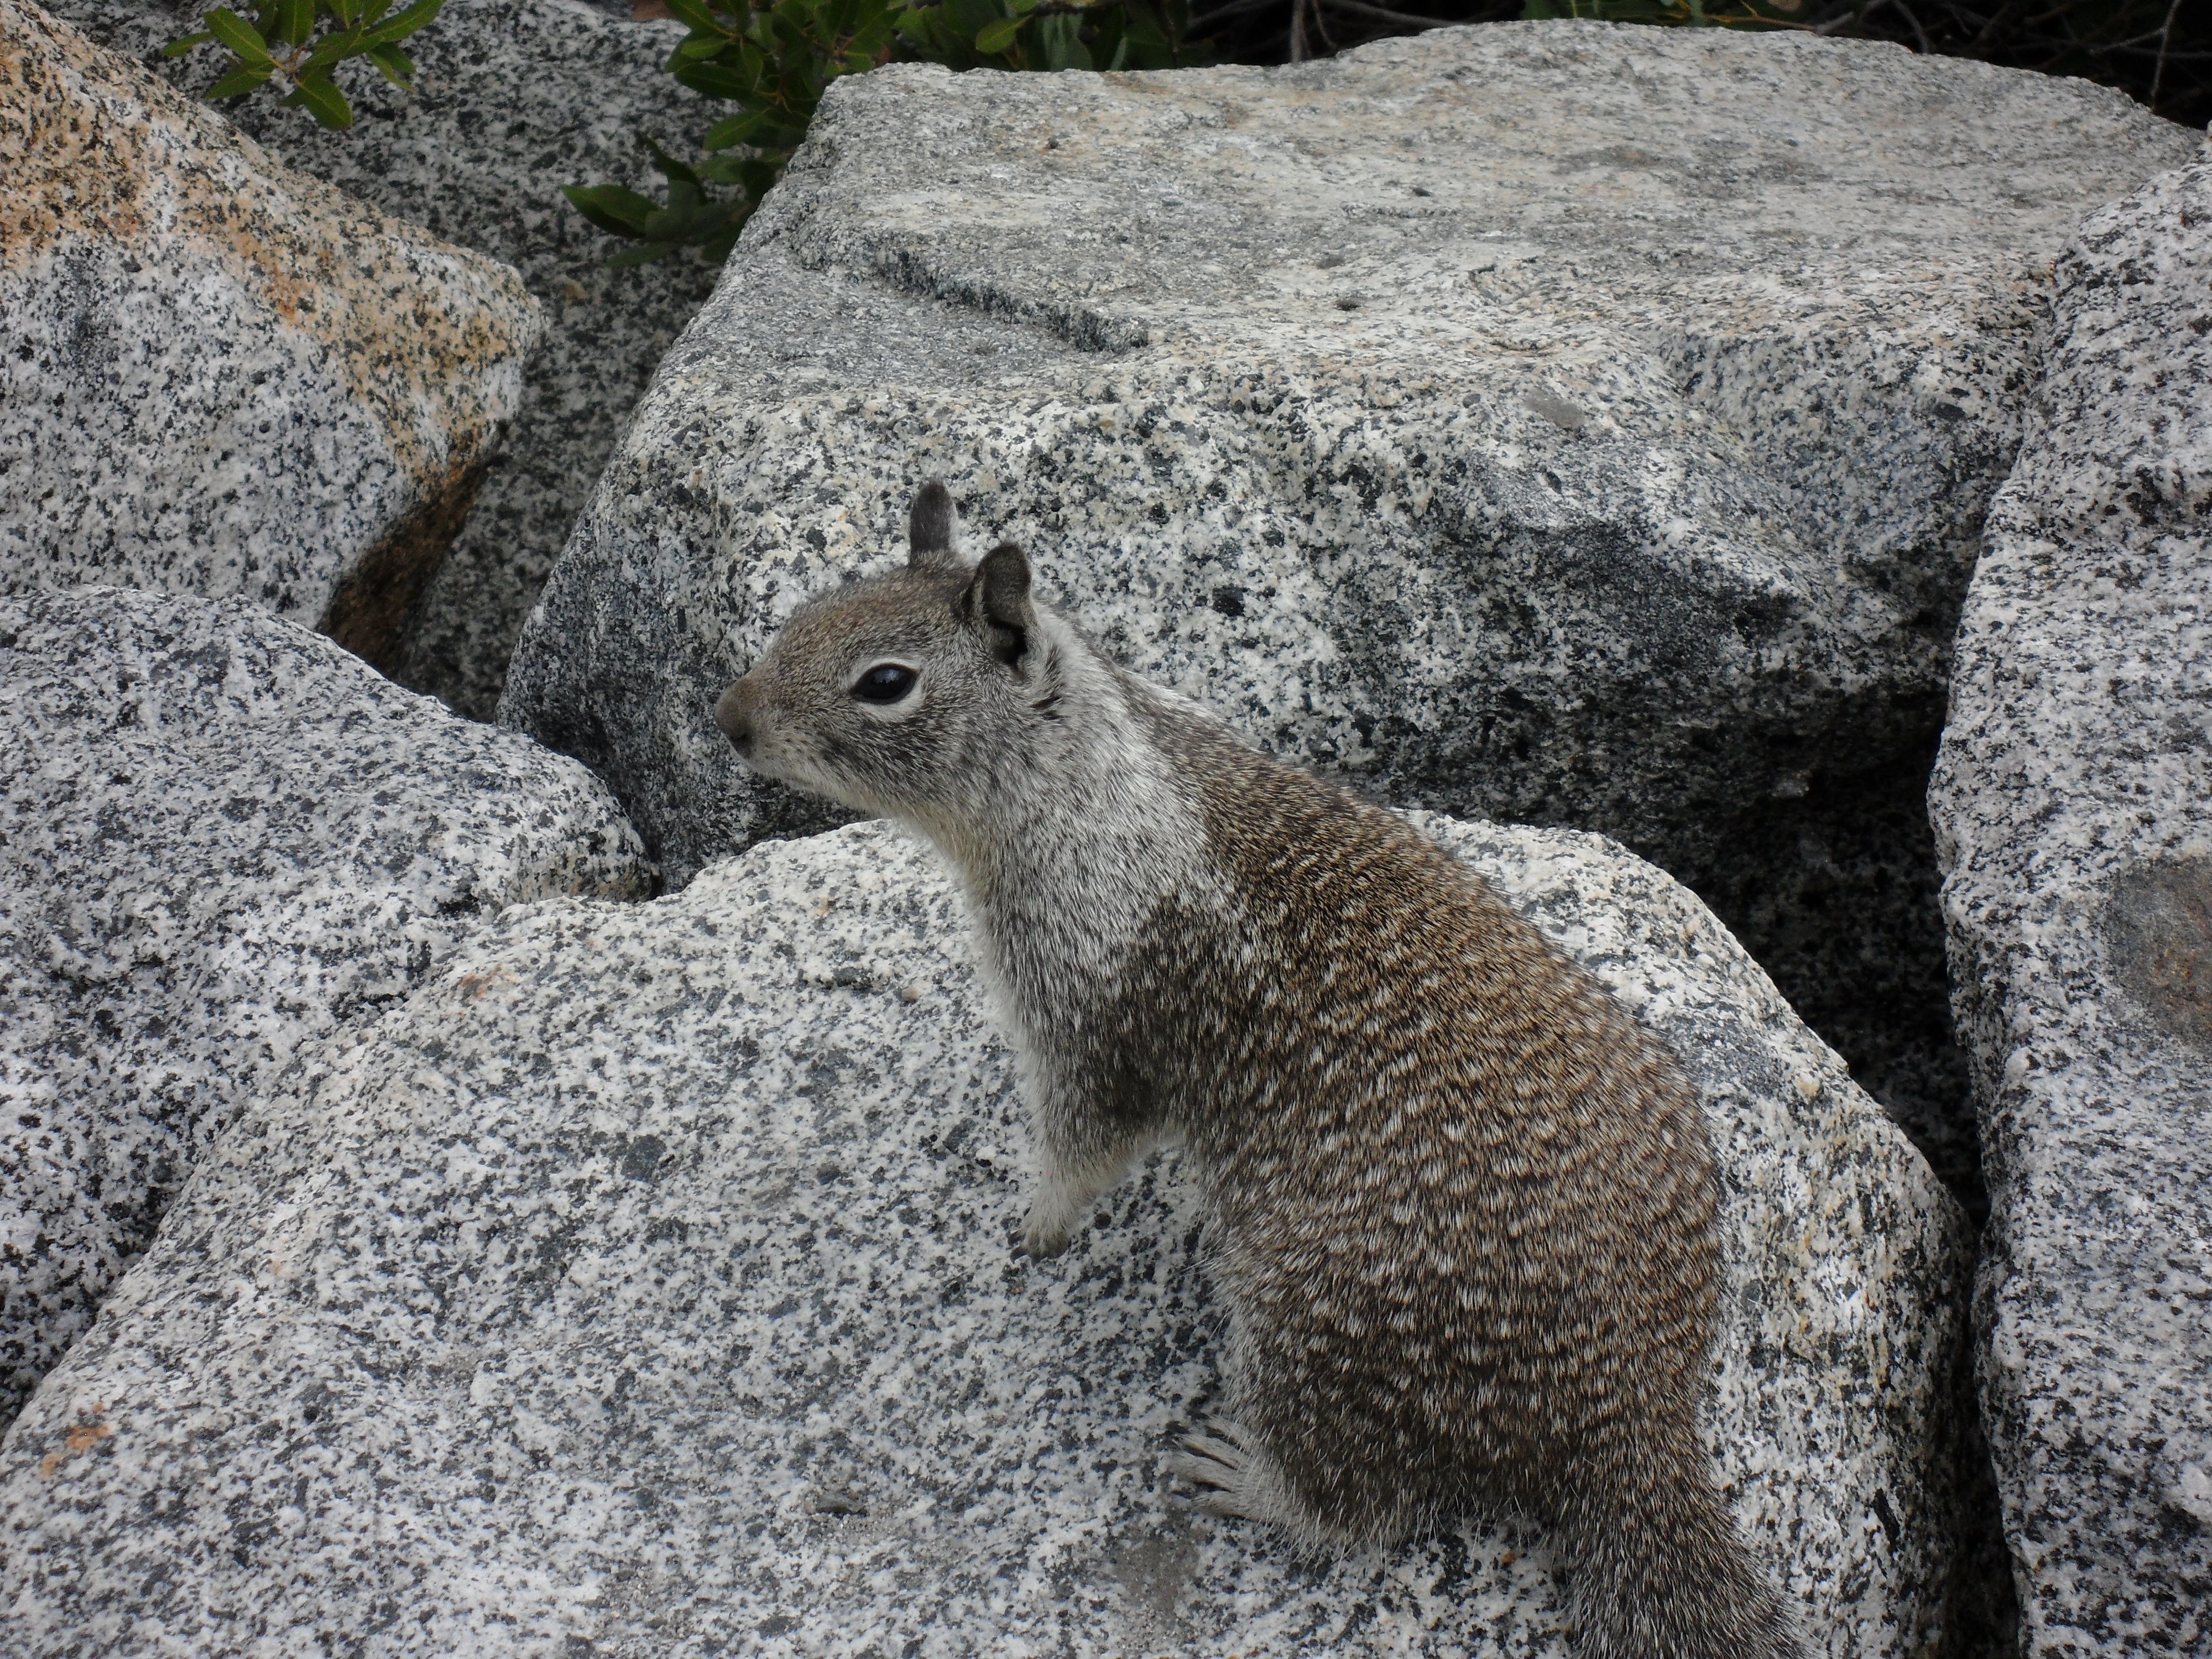
rock, wildlife, zoo, mammal, squirrel, rodent, fauna, yosemite national park, vertebrate, nager